Describe the emotion expressed in this image:  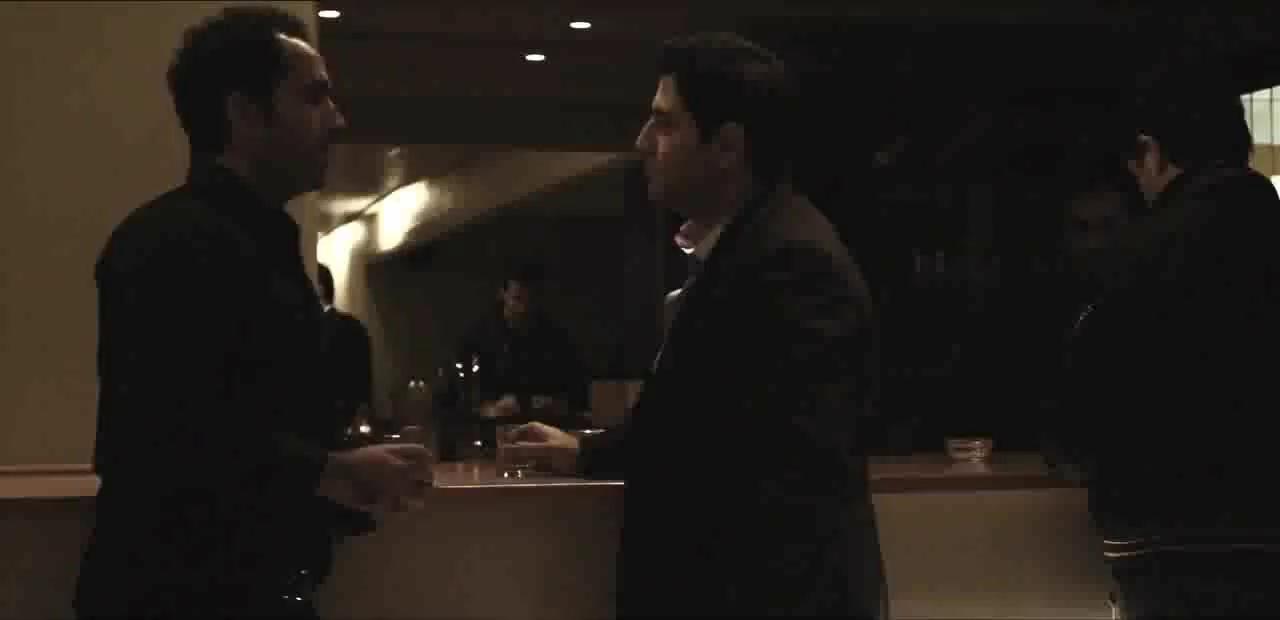
This person displays Suffering, valence and arousal with low intensity.